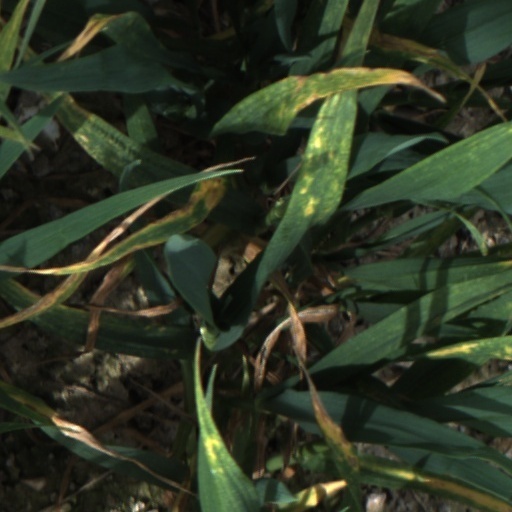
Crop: wheat